Red-breasted goose

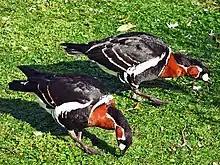

In autumn of 1997 the population was estimated to be around 88,000 individuals. In the winter these numbers can shrink to around 70,000. The red-breasted goose is one of the species to which the "Agreement on the Conservation of African-Eurasian Migratory Waterbirds" (AEWA) applies. The red-breasted goose is legally protected in many states, however hunting is still continued. The AEWA is monitoring the species and providing up to date information on the status of the species, its habitat, migrations, ecology, and conservation needs. It was considered a Vulnerable species by the IUCN. Over 80% of the population roost during the winter at just five sites, with nearby feeding areas threatened by changes in land use. In addition, there has been a strong decline in numbers in the last decades. However, it is possible that this decline may have been exaggerated, as it is possible that some birds may winter at unknown sites. The species' winter distribution has already changed significantly since the 1960s when much of the population occurred along the western coast of the Caspian Sea, in Iran, and in Iraq. Some birds may now be wintering farther west as indicated by recorded counts of 2,000 birds in Hungary as of the winter of 2014, whereas counts previously only accounted for a few hundred. As it is not clear to what extent the known population fluctuates in this species—as in other Arctic geese—and given the worsening outlook for the species as a whole, the red-breasted goose was uplisted from a species of Least Concern to Endangered status in the 2007 IUCN Red List. In 2015 it was relisted as Vulnerable. There have been attempts to conserve the species, such as in 2005–2008, a Life-funded project in Romania was implemented so that the habitat quality of an important salt water lake used by the species was increased. The Life Programme and AEWA hosted a workshop in February 2009 for the species that aimed to draft a new International Species Action Plan and report the results of the Life project.